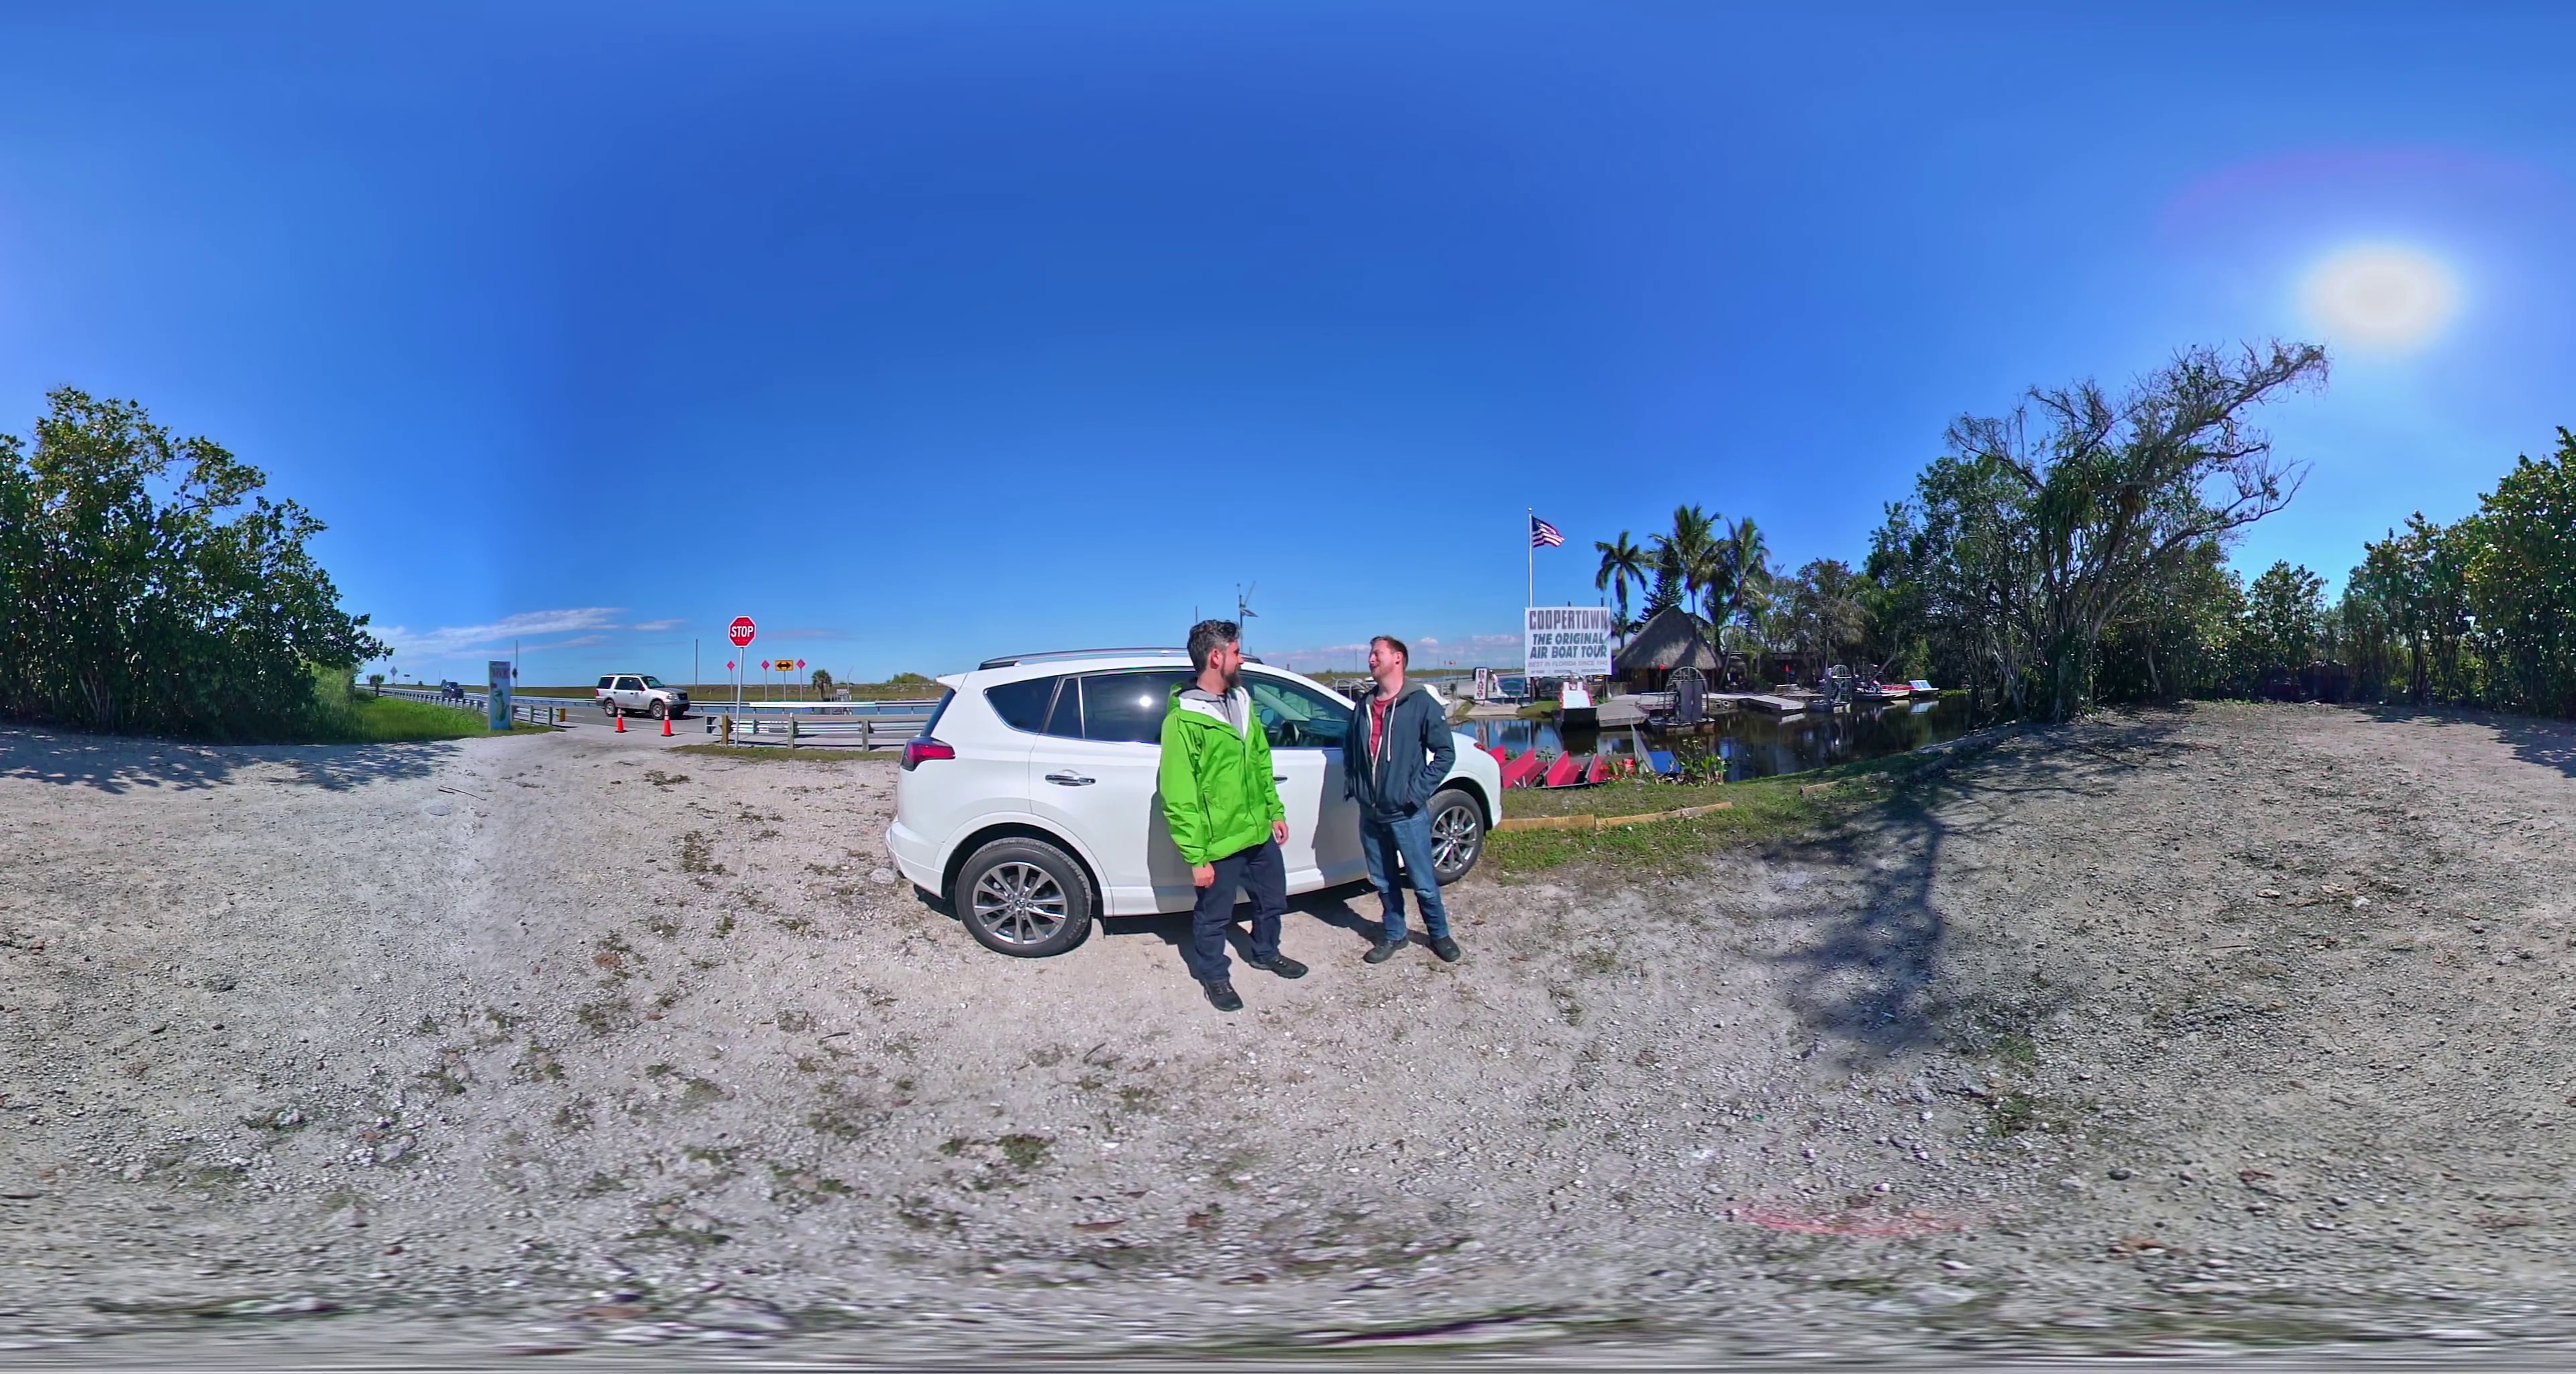
Referred object: the white SUV by the stop sign

Referred object: turn slightly right to see the white SUV

Referred object: the man in the green jacket opposite the man in the gray jacket